Quadrature amplitude modulation

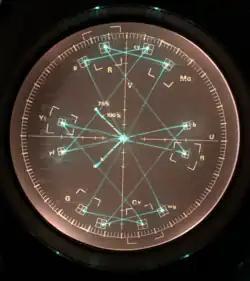
Analog QAM: PAL color bar signal on a vectorscope

In a QAM signal, one carrier lags the other by 90°, and its amplitude modulation is customarily referred to as the in-phase component, denoted by The other modulating function is the quadrature component, So the composite waveform is mathematically modeled as: